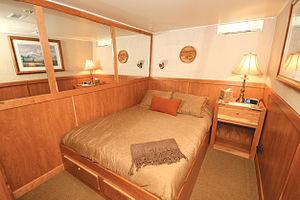
Le bois peut être utilisé comme matériau de construction.